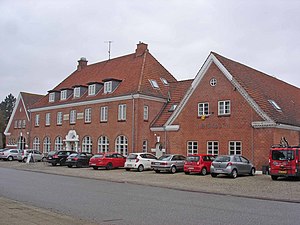
Brenderup
Brenderup Højskole fra SØ
Brenderup er en by på Vestfyn med 1.417 indbyggere, beliggende 14 km sydvest for Bogense, 31 km nordvest for Odense og 16 km øst for Middelfart. Byen hører til Middelfart Kommune og ligger i Region Syddanmark.